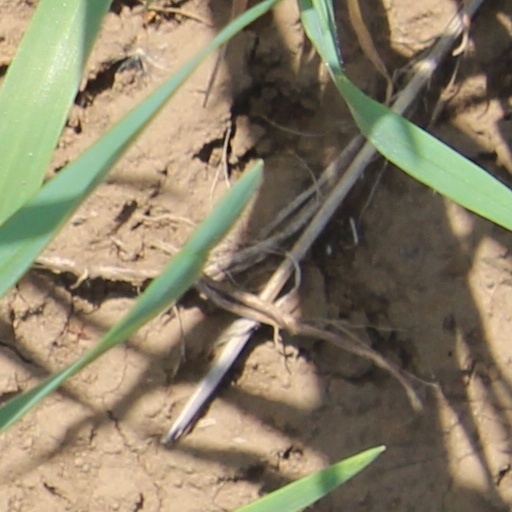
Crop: wheat